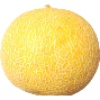
Label: Cantaloupe 1